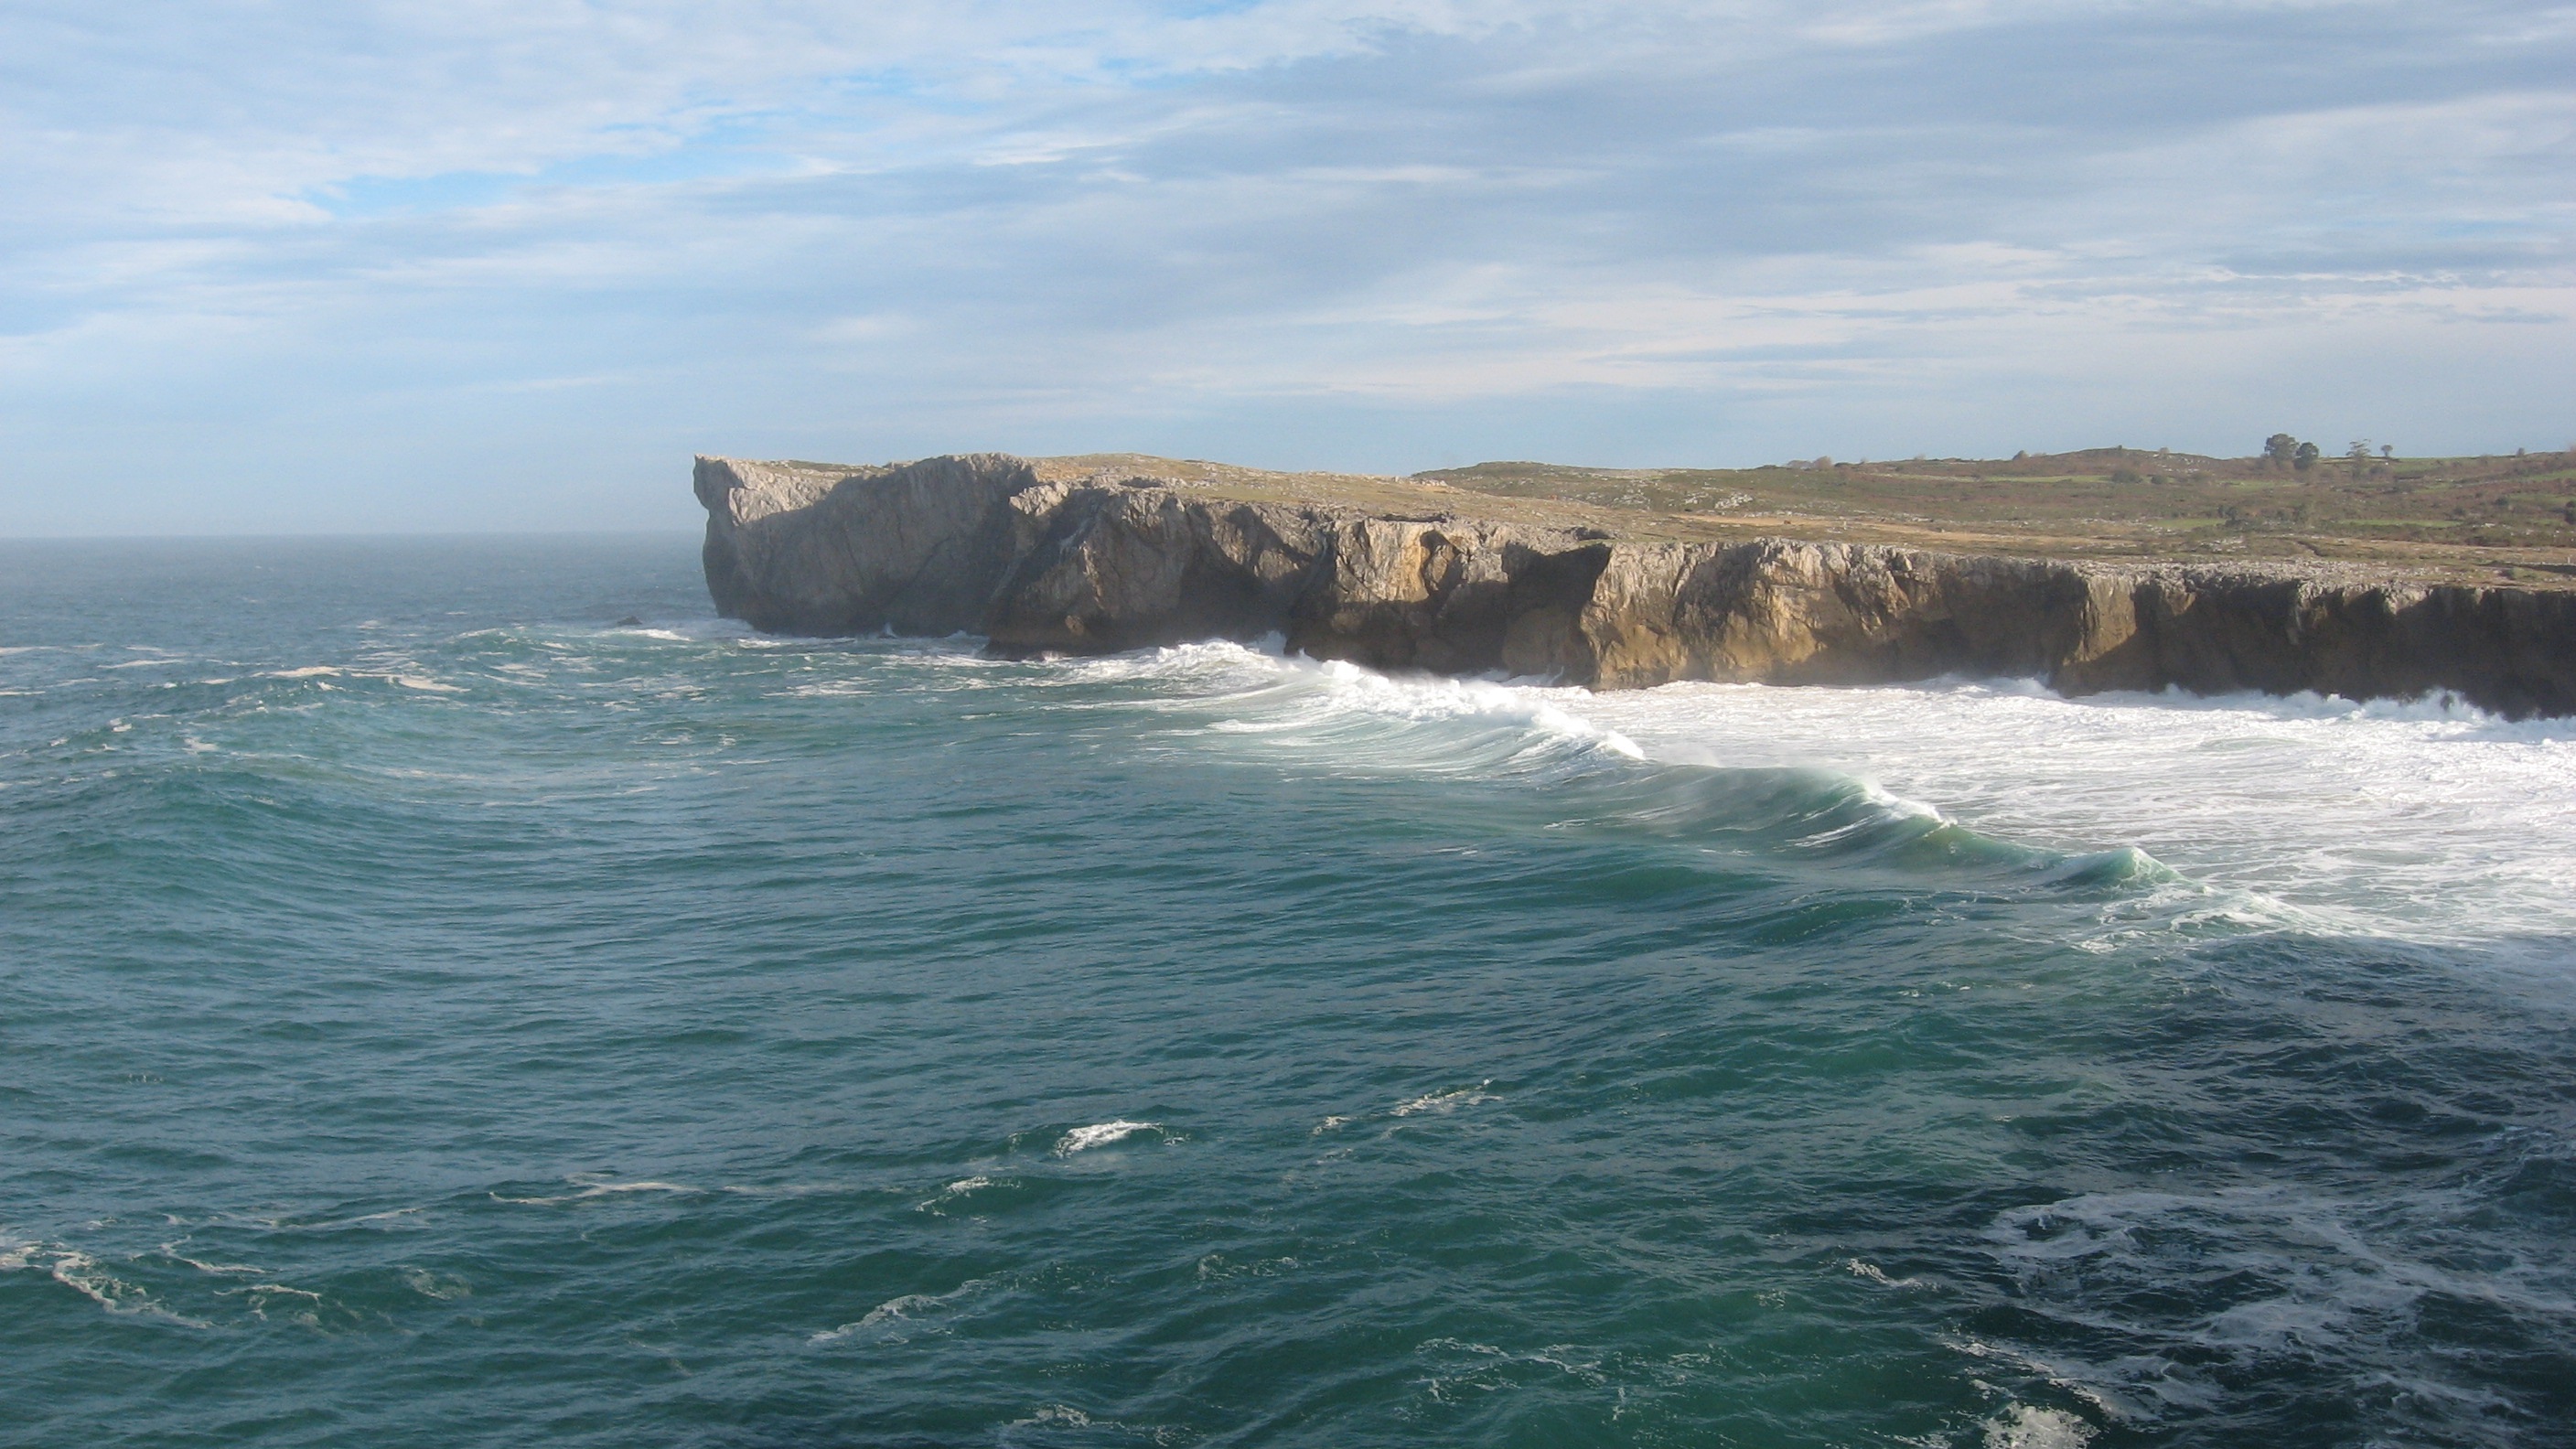
beach, sea, coast, ocean, shore, wave, cliff, bay, terrain, body of water, costa, cape, islet, asturias, wind wave